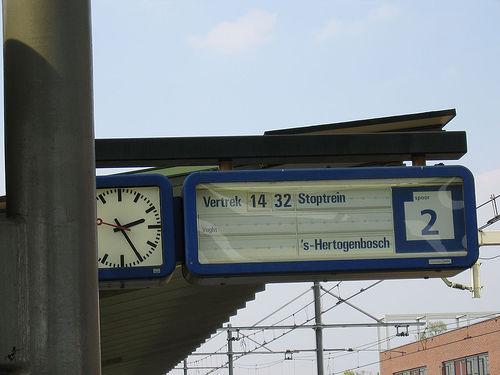
Weather: sun or clear